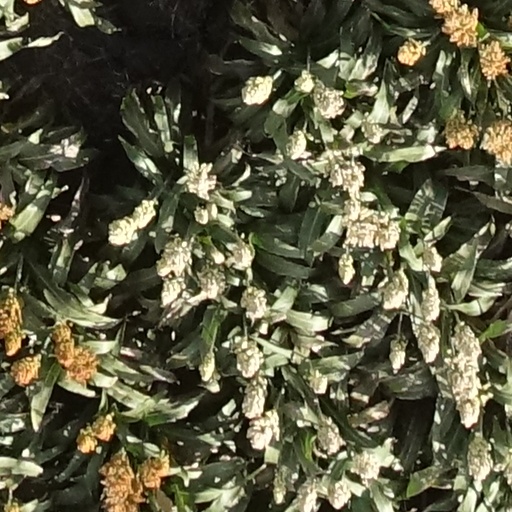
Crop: sorghum